Hsin Pei

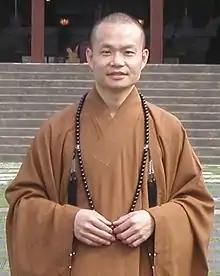

Hsin Pei (born March 13, 1970) is a Taiwanese Buddhist monk and elder of the Fo Guang Shan order. He served two terms as abbot and director of the order from 2007 to 2013. The youngest abbot ever elected to the order, Hsin Pei was elected by the members of Fo Guang Shan worldwide in 2004 and succeeded retiring abbot Hsin Ting in 2005. His term ended in March 2013 and was succeeded by Hsin Bau, the former abbot of Hsi Lai Temple.